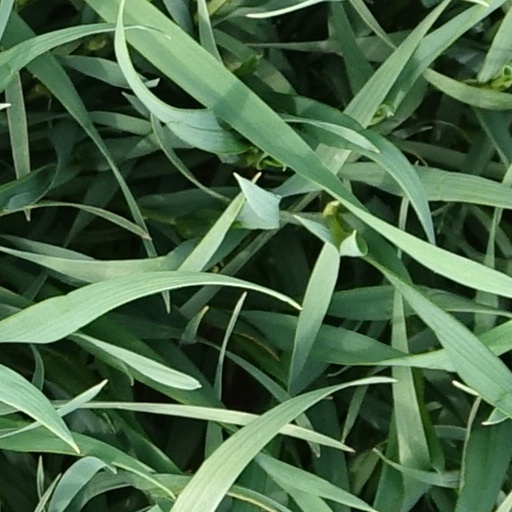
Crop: wheat